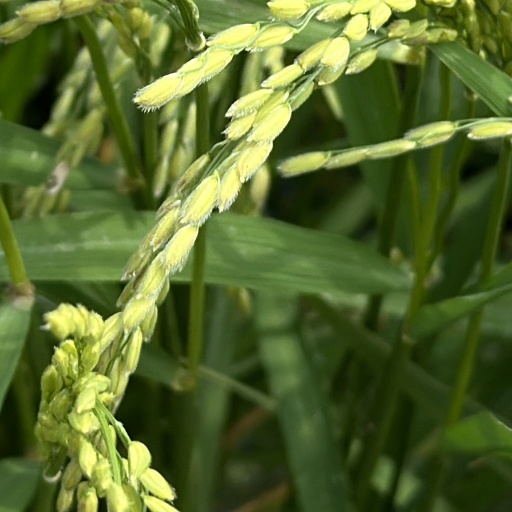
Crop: rice